Abba Kovner

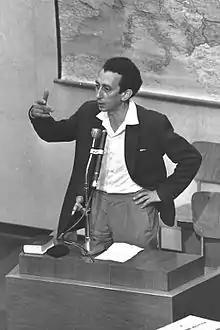
Kovner testifies at the trial of Adolf Eichmann

Abba Kovner (14 March 1918 – 25 September 1987) was a Jewish partisan leader, and later Israeli poet and writer. In the Vilna Ghetto, his 1942 manifesto was the first time that a target of the Holocaust identified the German plan to murder all Jews. His attempt to organize a ghetto uprising failed. He fled into the forest, joined Soviet partisans, and survived the war. After the war, Kovner led Nakam, a paramilitary organization of Holocaust survivors who sought to take revenge by murdering six million Germans, but Kovner was arrested in British-occupied Germany before he could successfully carry out his plans. He made aliyah to Mandatory Palestine in 1947, which would become the State of Israel one year later. Considered one of the greatest authors of Modern Hebrew poetry, Kovner was awarded the Israel Prize in 1970.